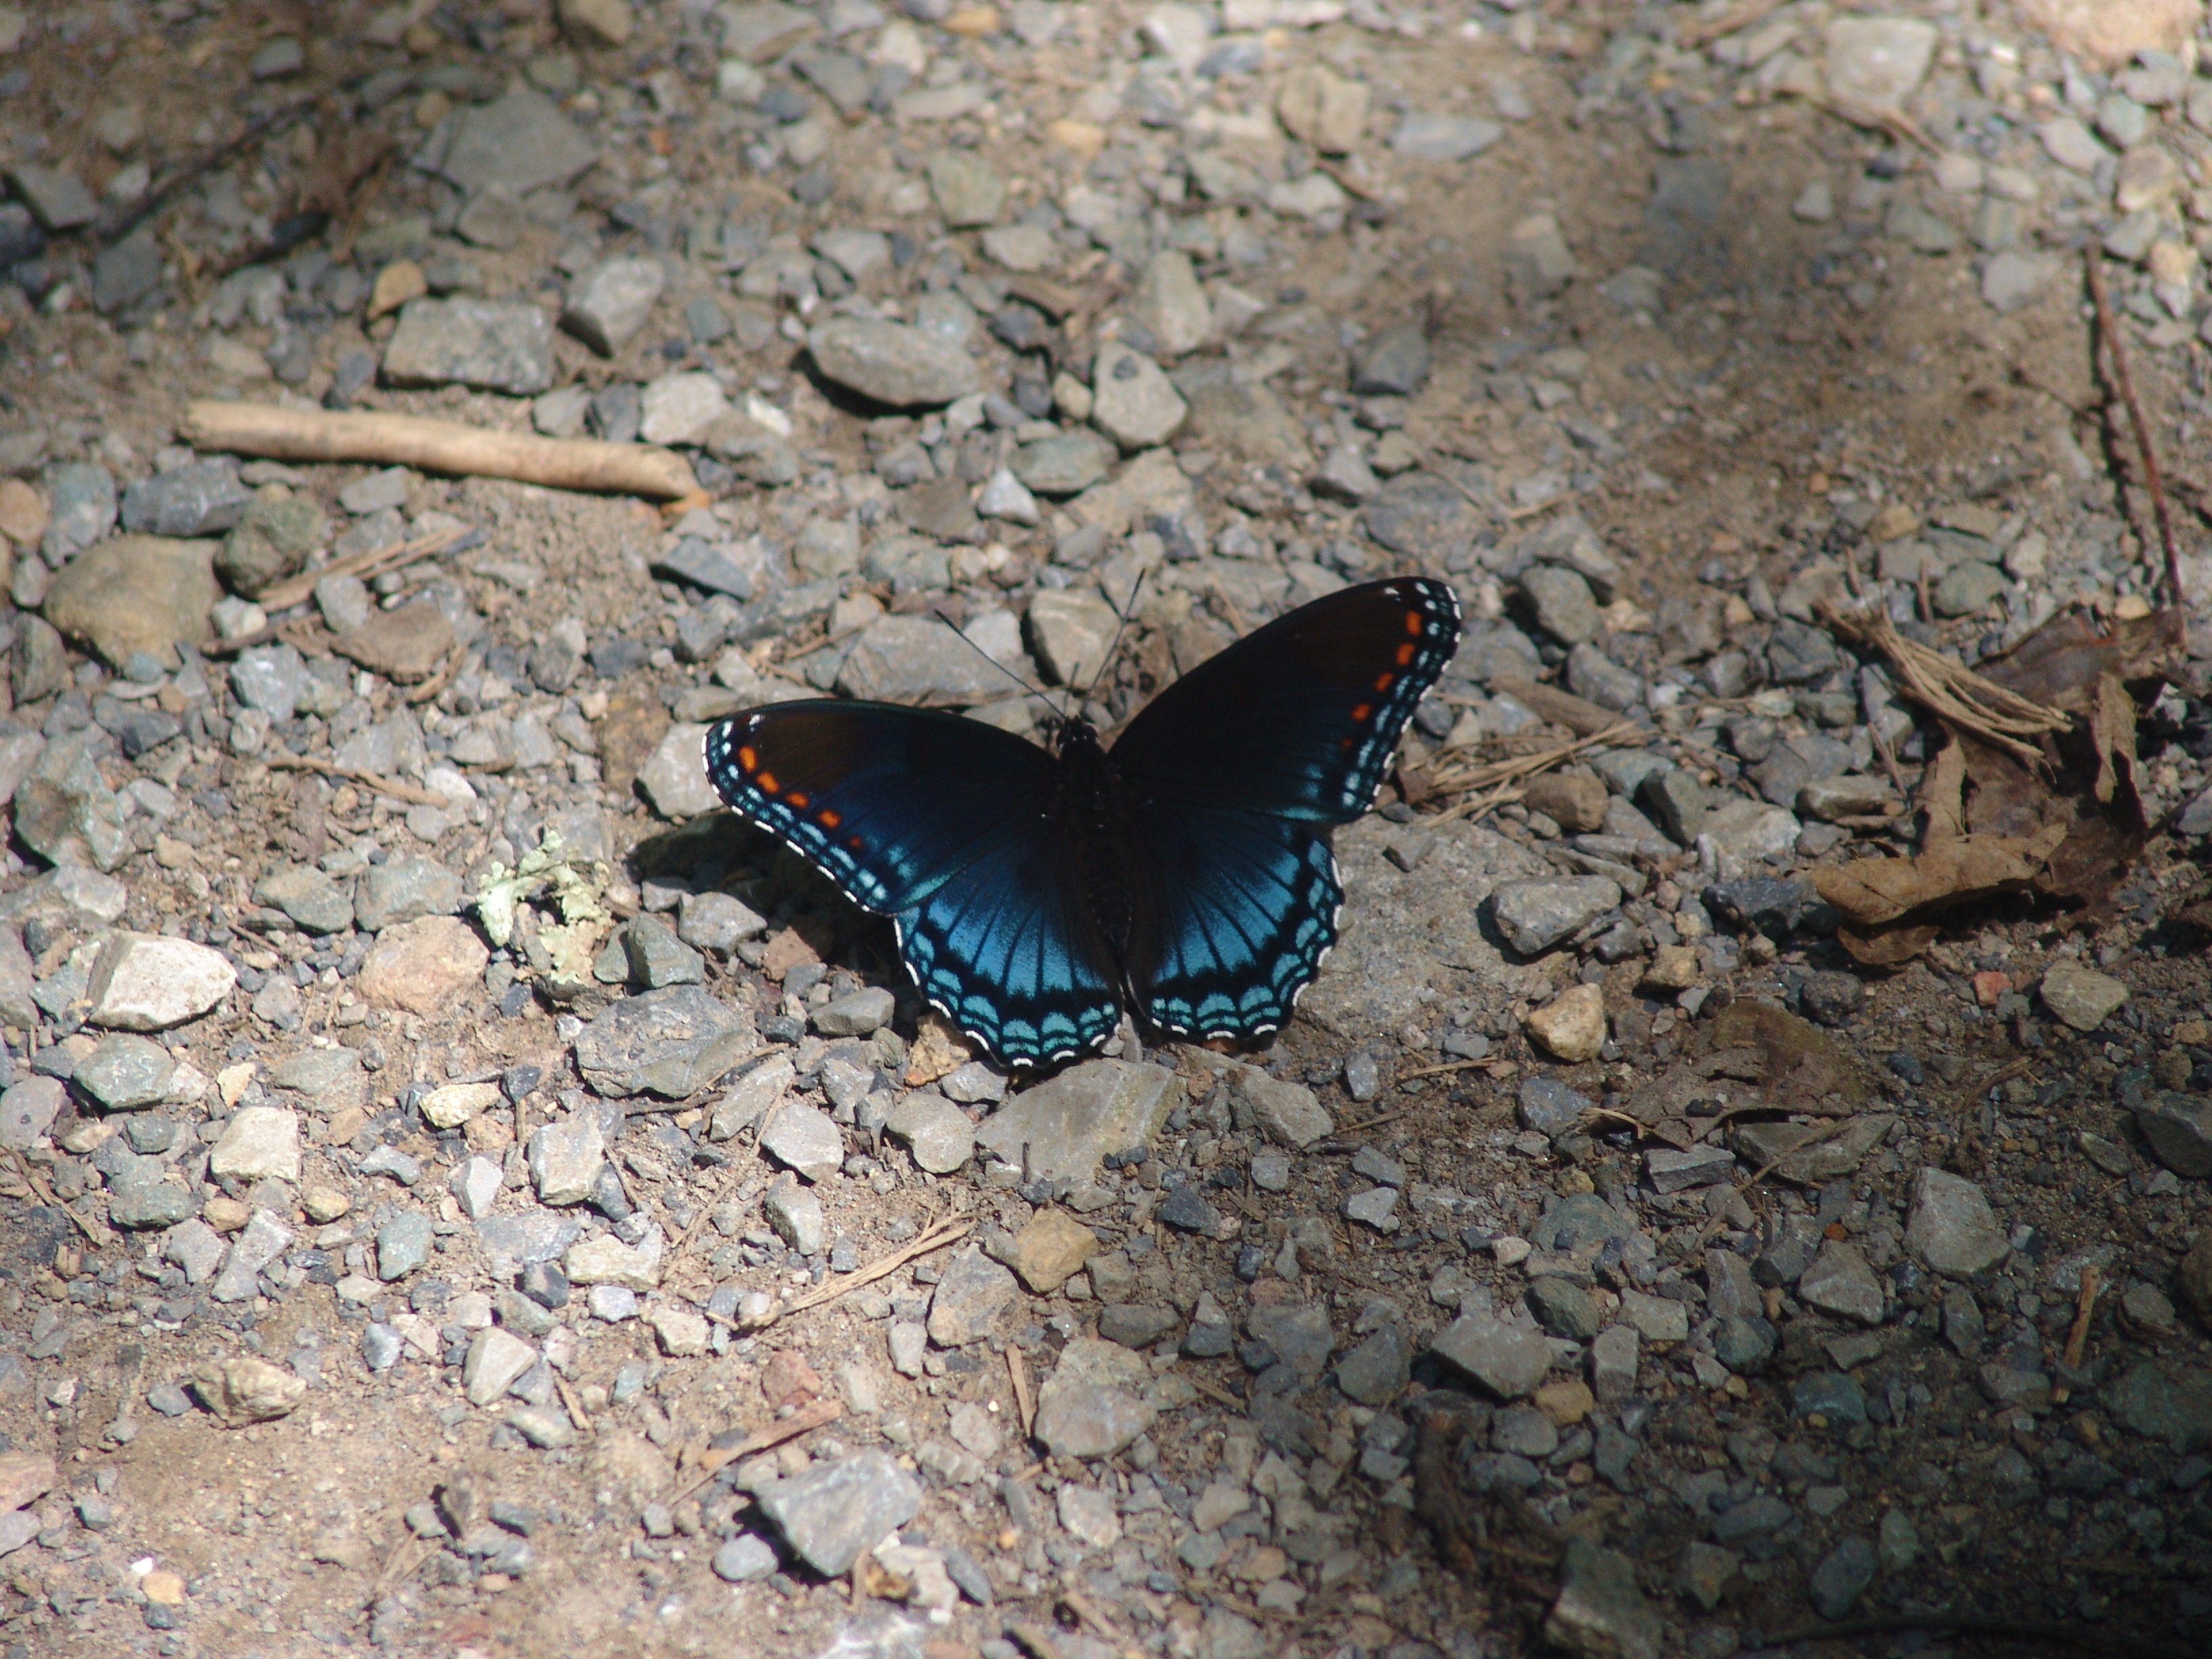
nature, wing, leaf, wildlife, insect, blue, moth, butterfly, fauna, invertebrate, macro photography, pollinator, moths and butterflies